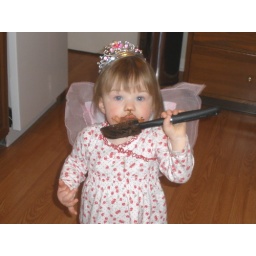
Madalynn was flying around the house like Abby on Sesame Street with her wings and tierra on.